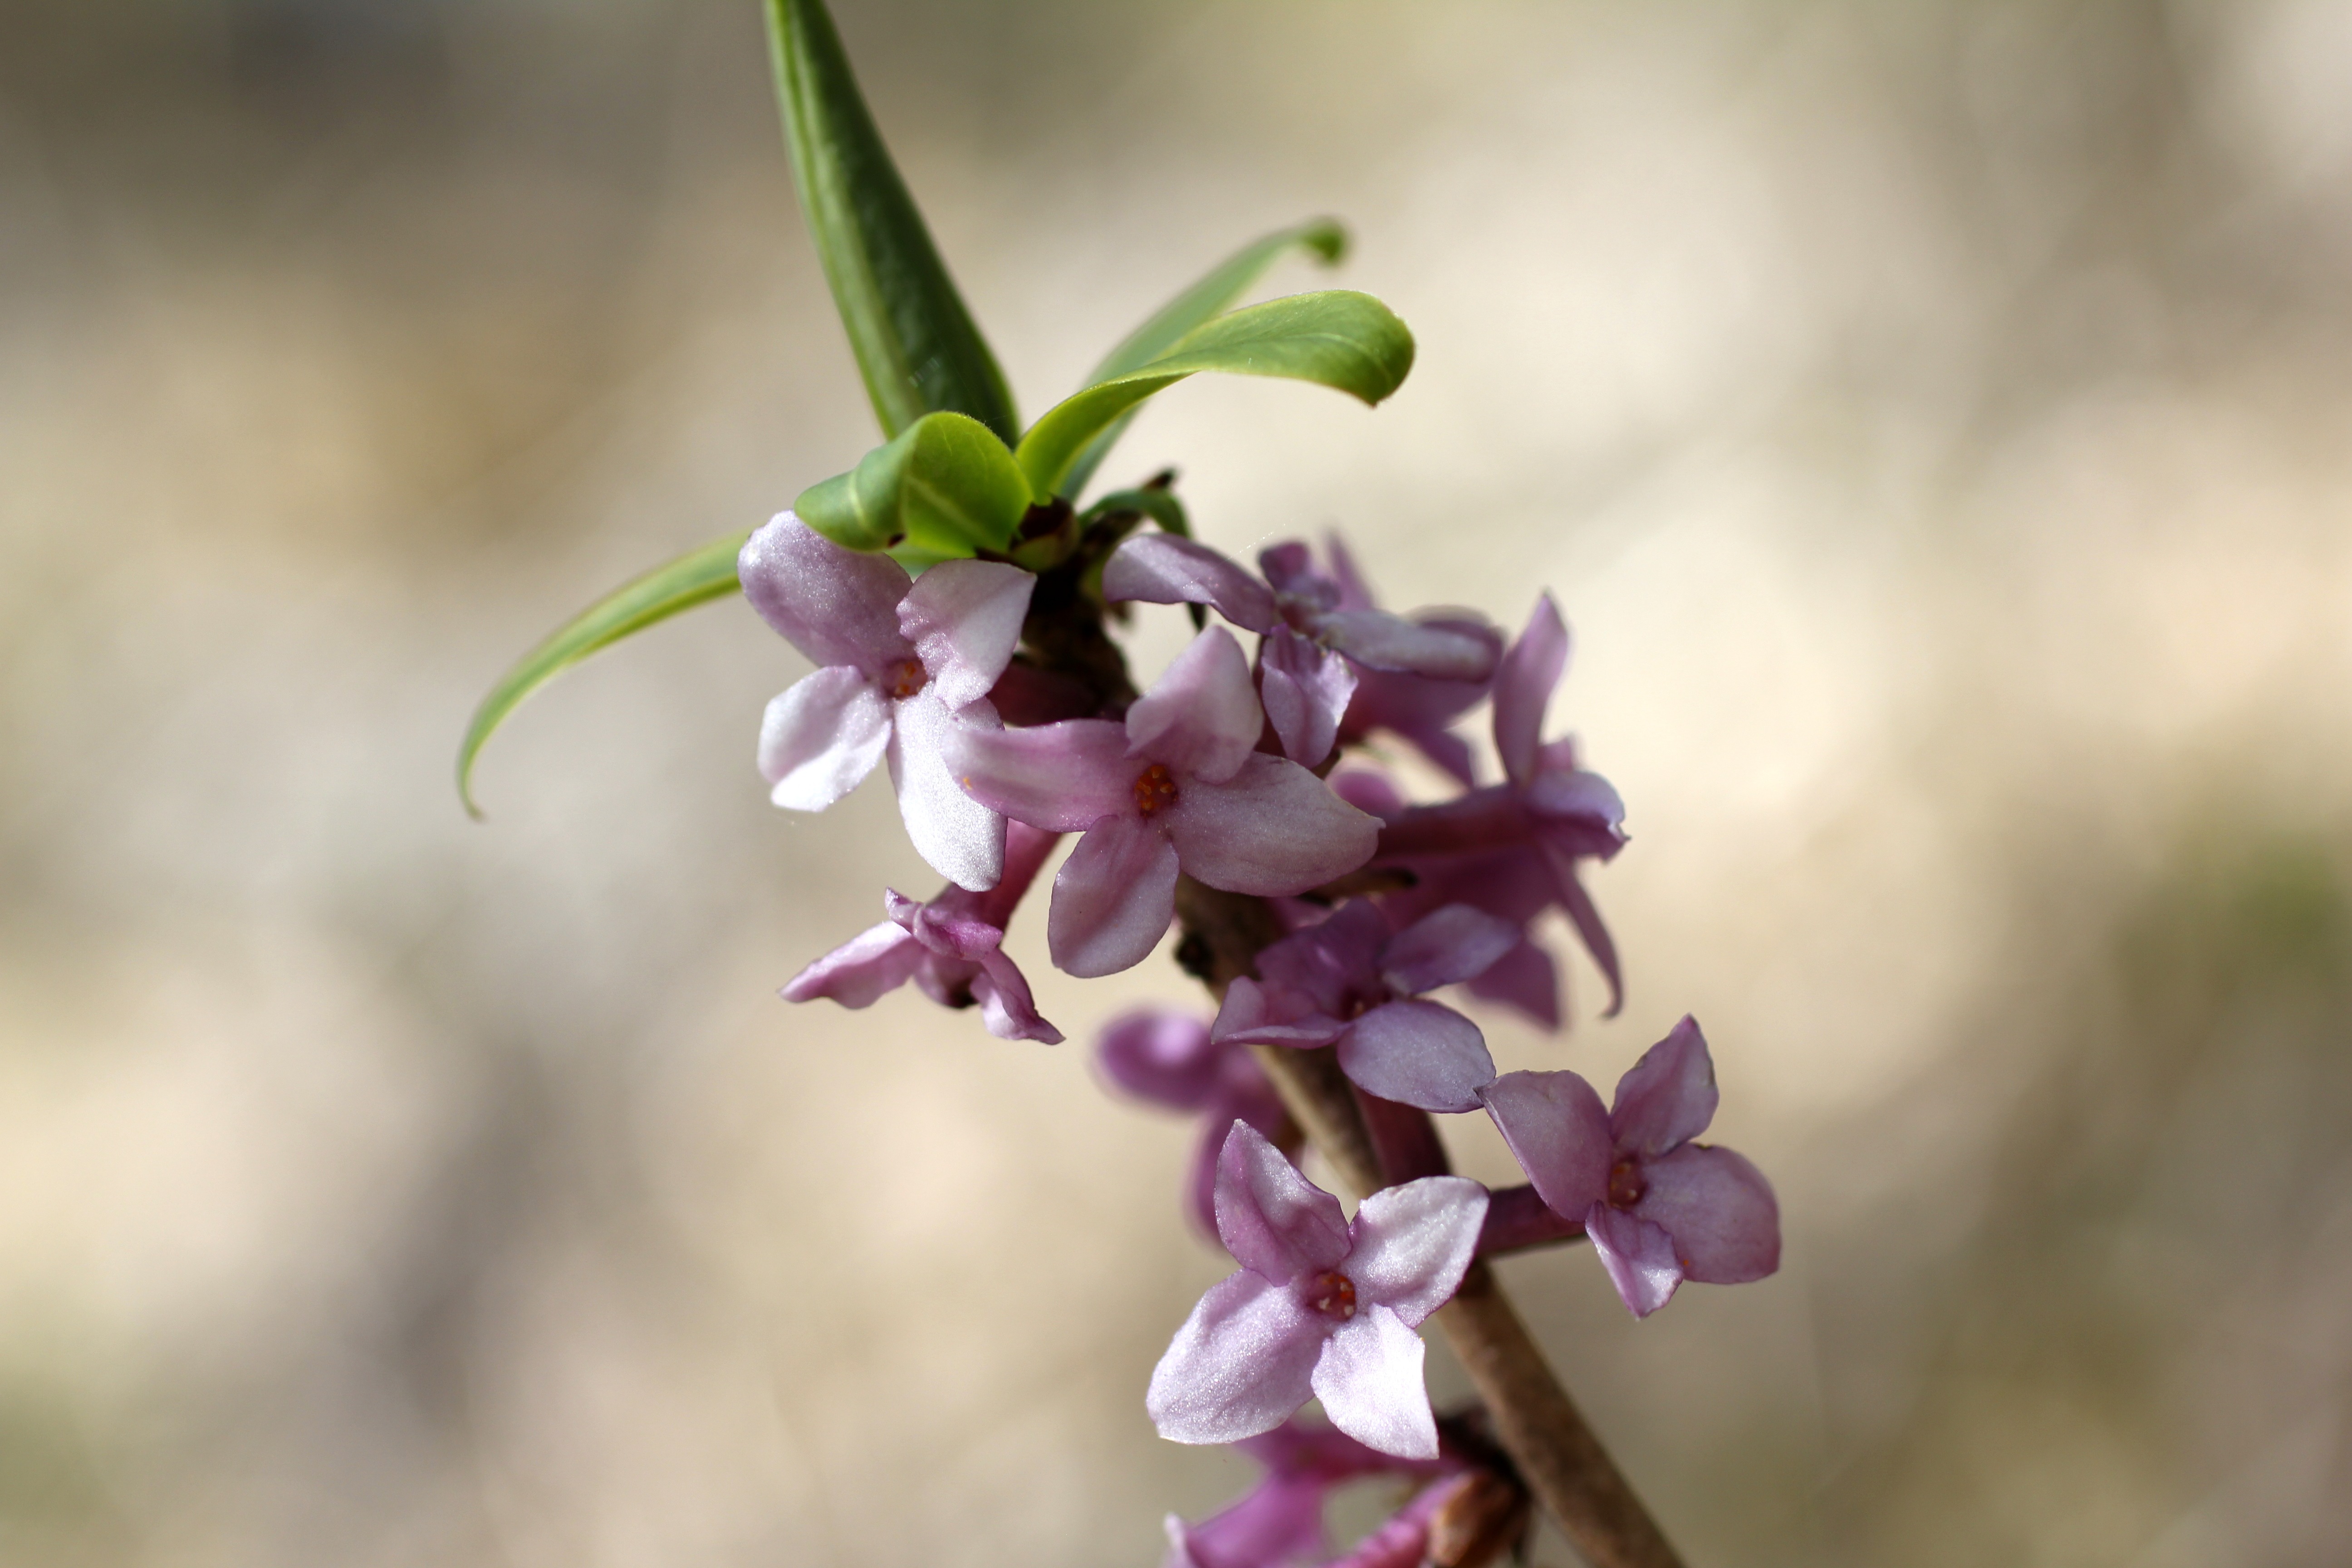
branch, blossom, plant, flower, petal, bloom, produce, botany, pink, flora, orchid, wildflower, close up, macro photography, daphne, flowering plant, dendrobium, land plant